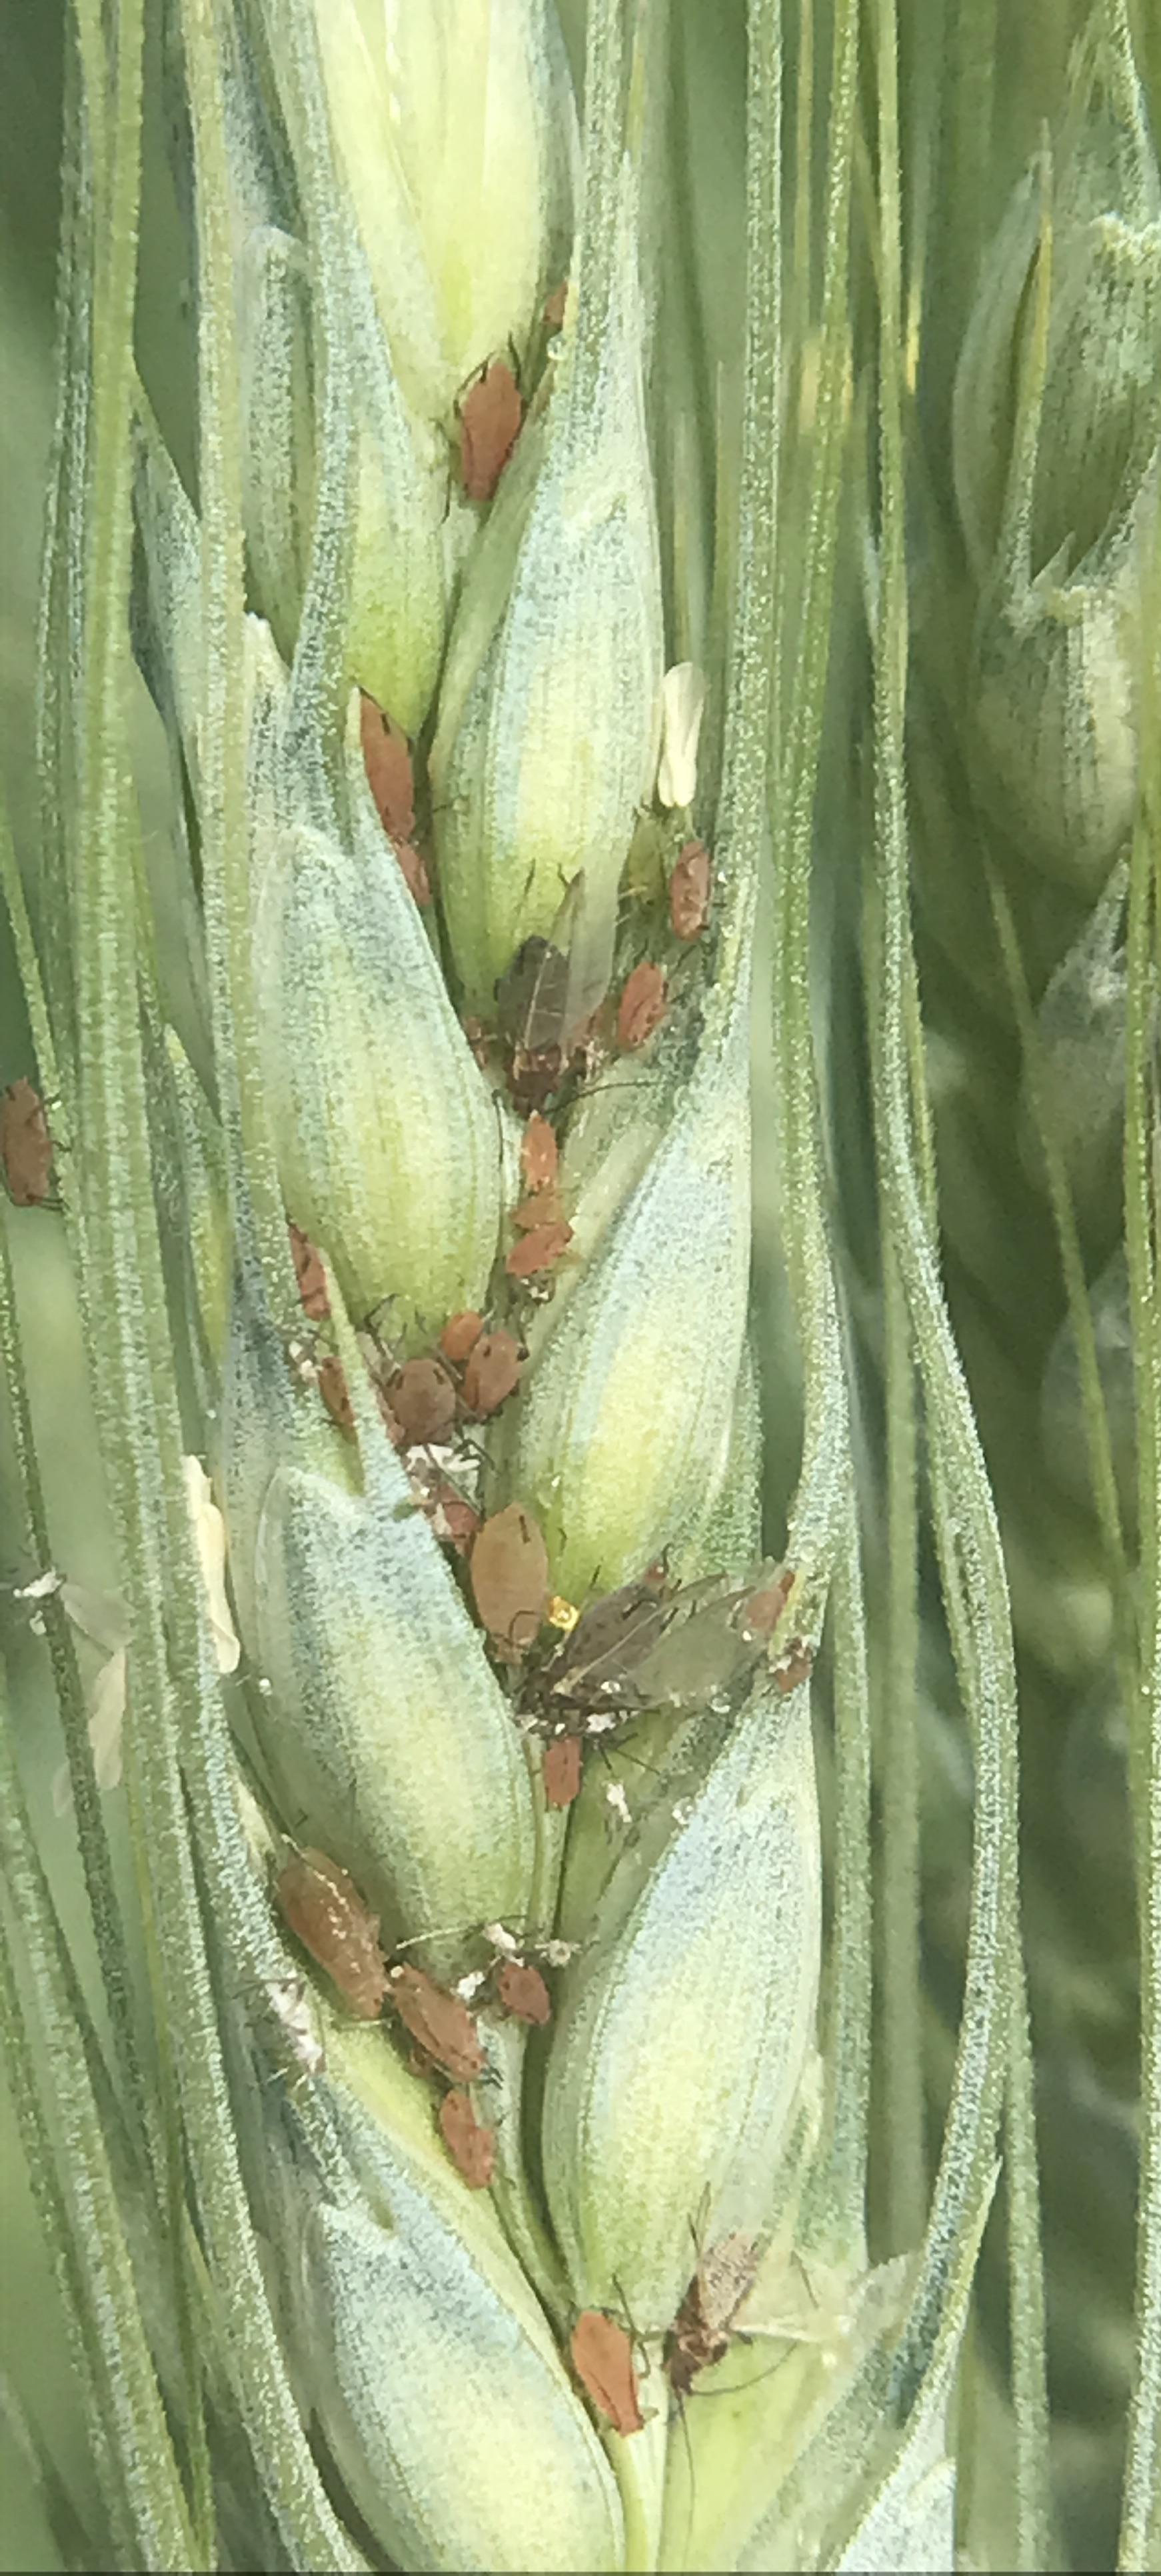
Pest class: english_grain_aphid